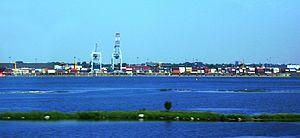
Panorama du port de Montréal.